Alex Atala

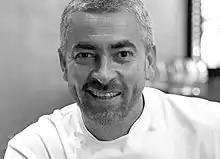

Milad Alexandre Mack Atala (born June 3, 1968) is a Brazilian chef of Palestinian and Irish ancestry, who runs the restaurant D.O.M. (Latin abbreviation of "Deo optimo maximo") in São Paulo. In May 2012, D.O.M. was rated the 4th best restaurant in the world by the "S.Pellegrino World's 50 Best Restaurants", published by Restaurant magazine. His establishment also holds the title of "Acqua Panna Best Restaurant In South America." He's known for transforming traditional Brazilian dishes, adapting French and Italian culinary techniques to native Brazilian ingredients. Atala also hosted a television show on Brazilian TV channel GNT.